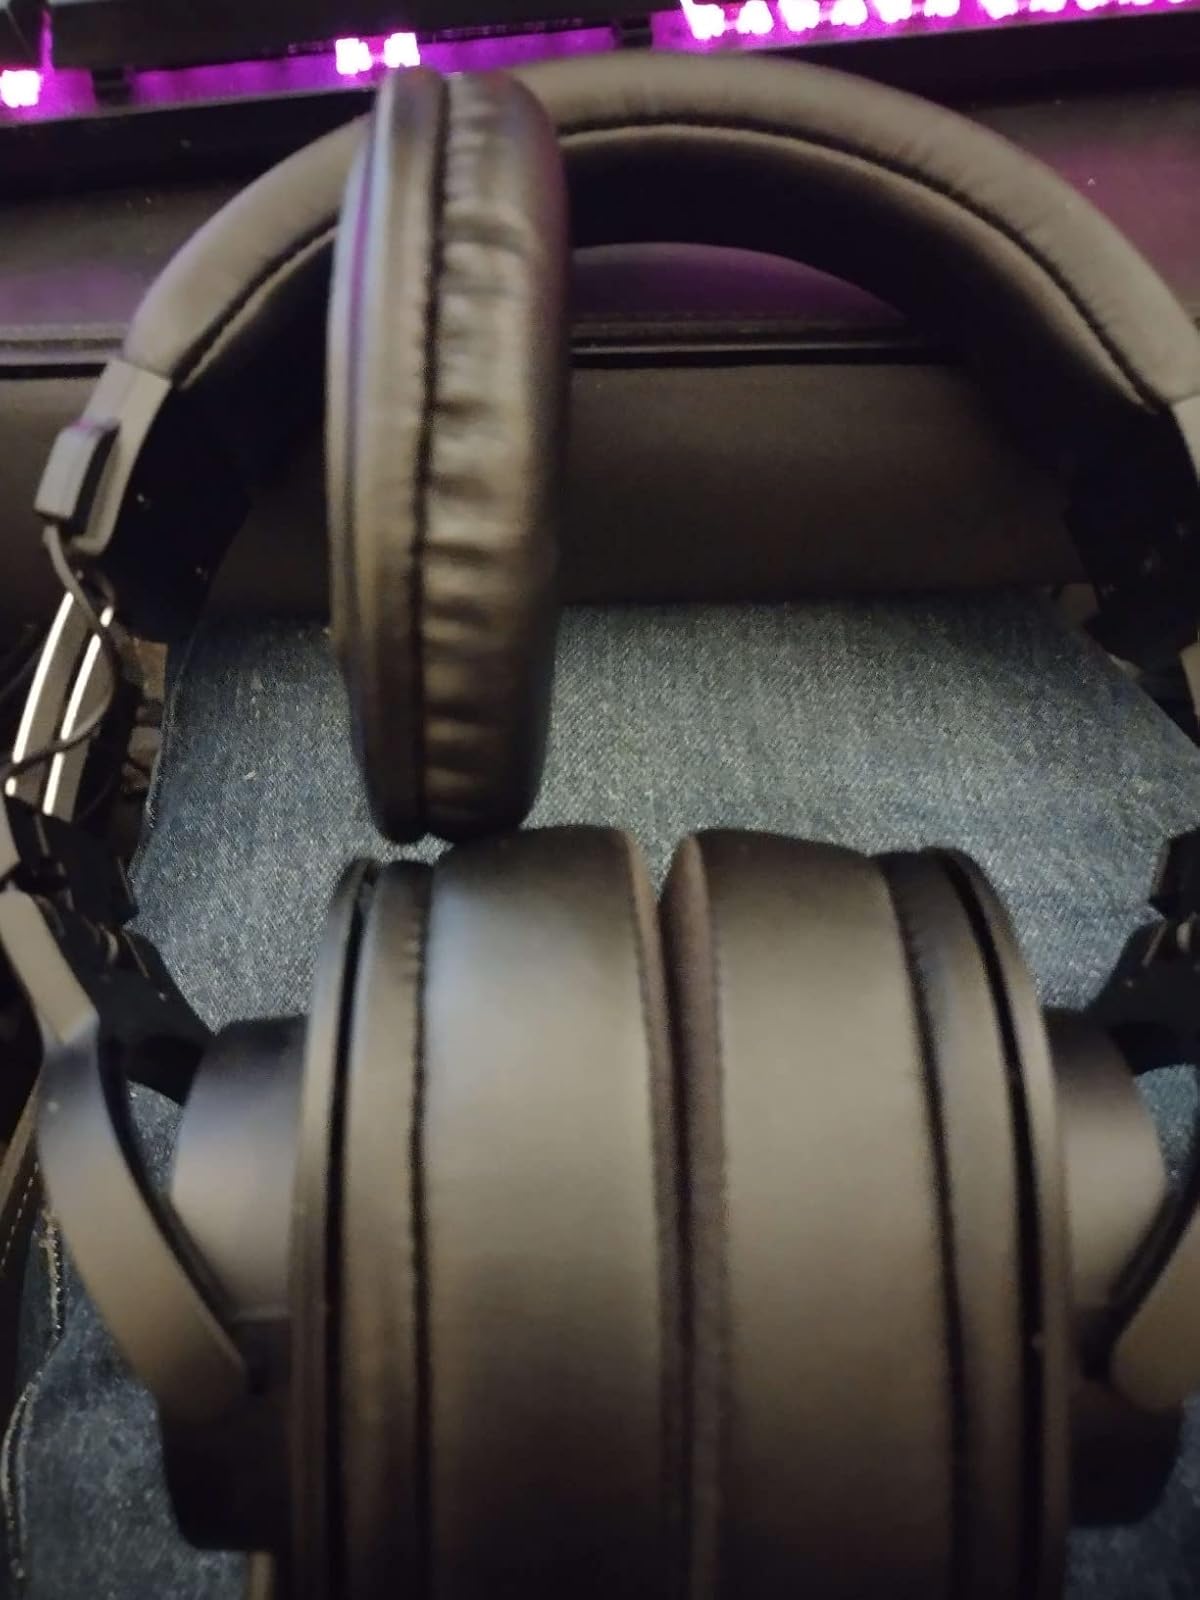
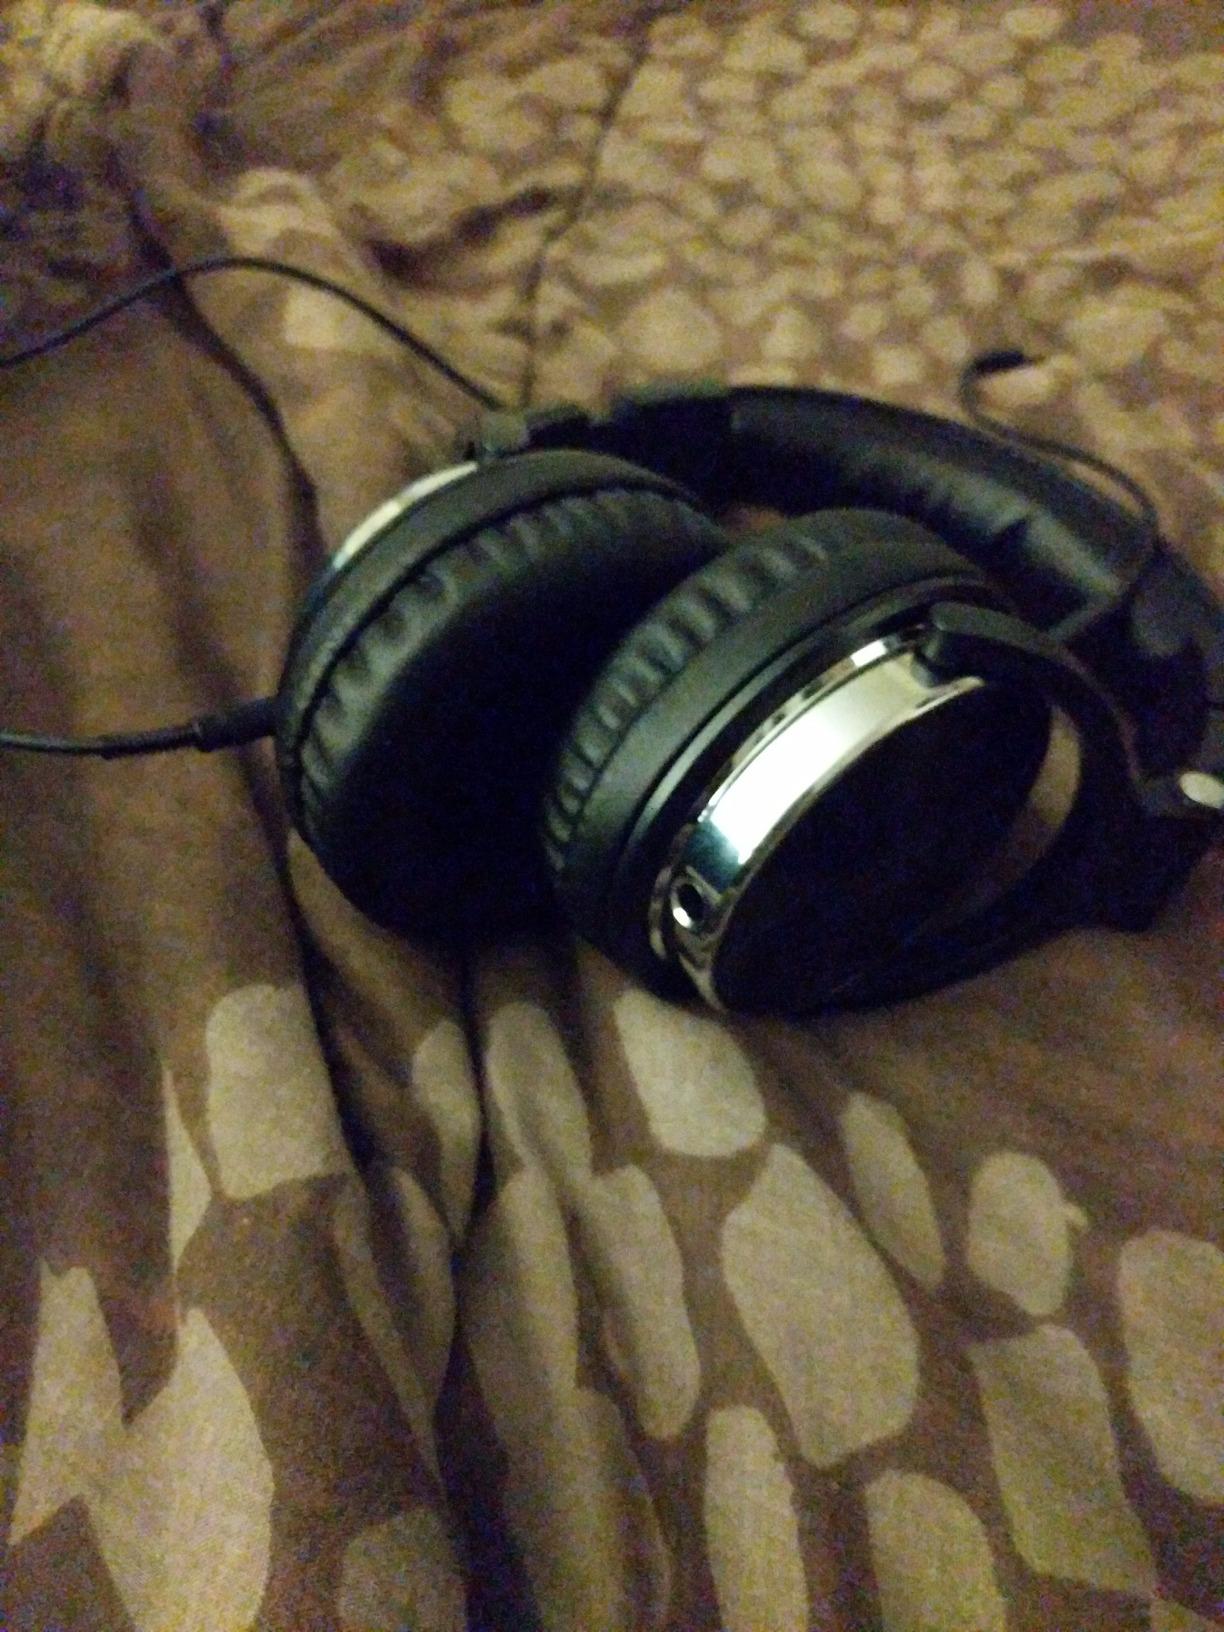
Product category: headphones
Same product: no